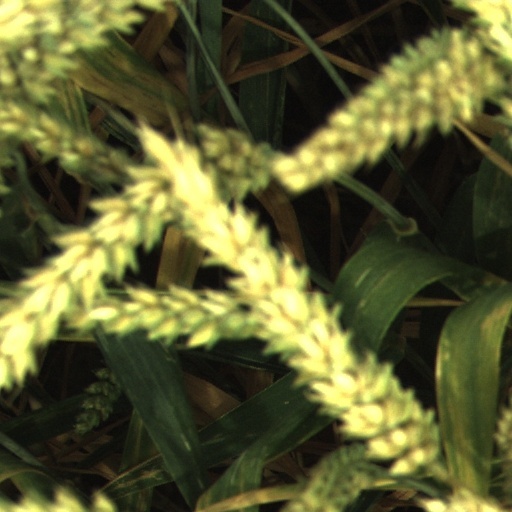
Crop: wheat